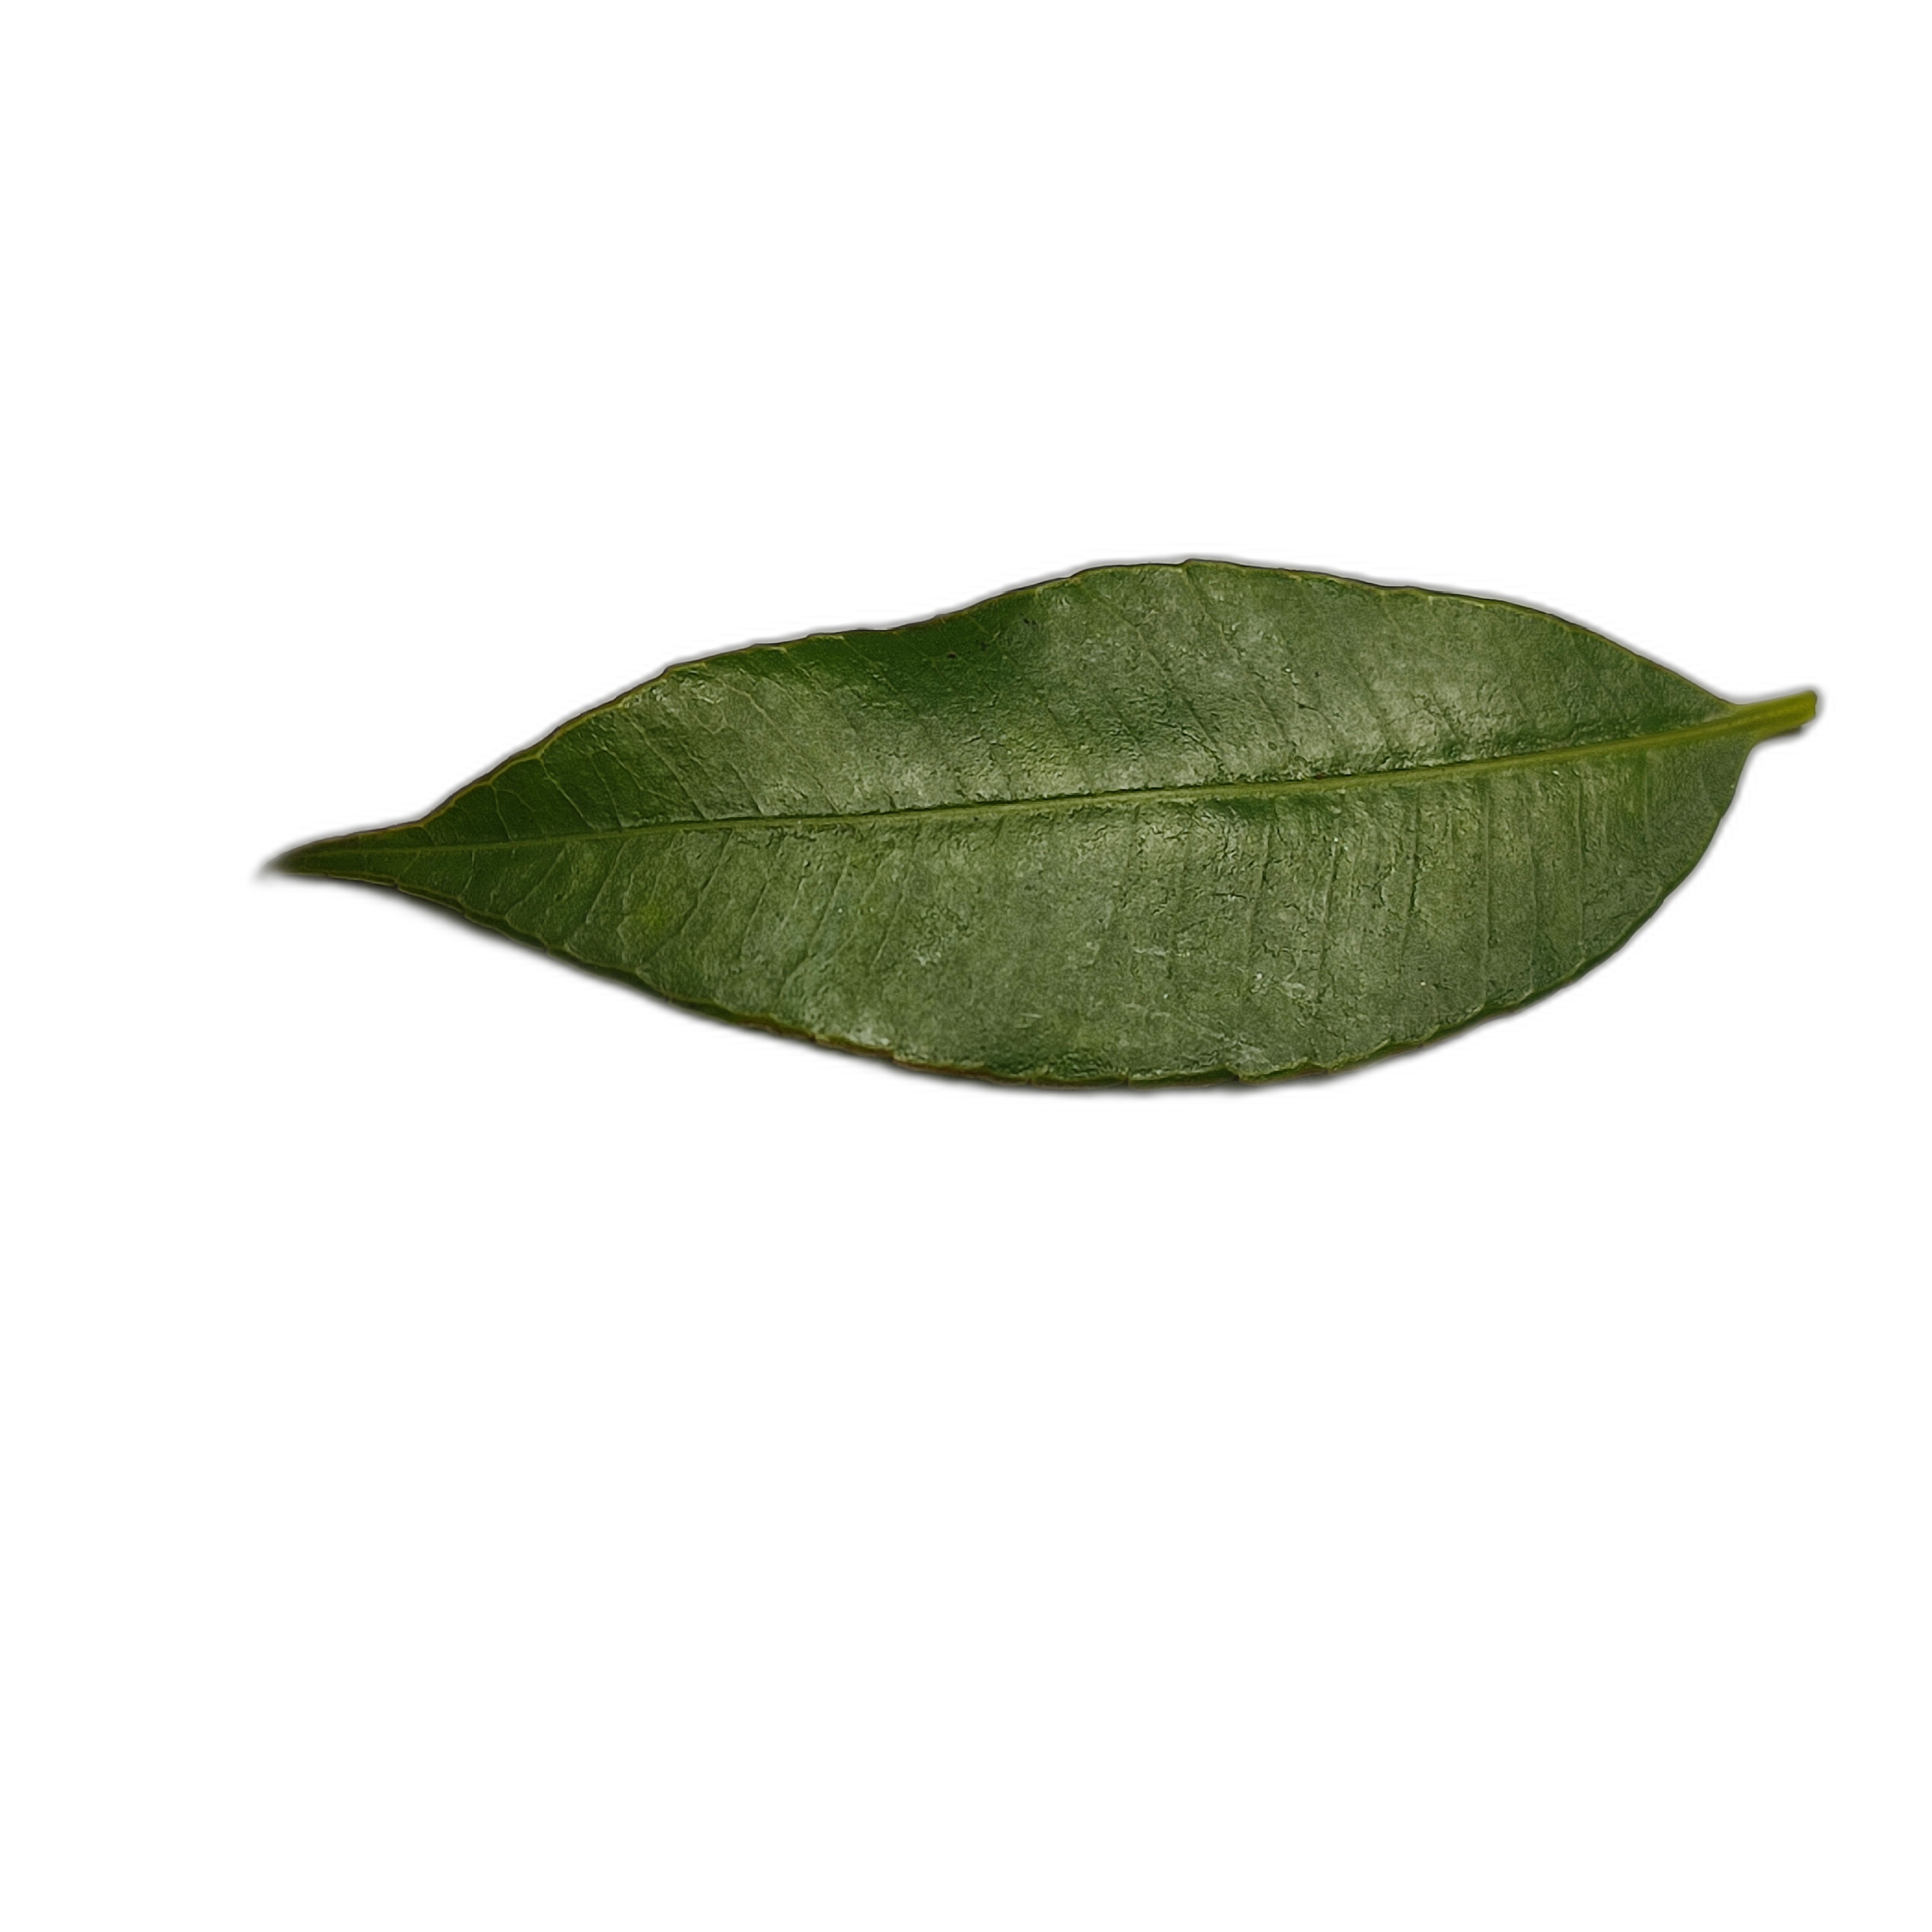
Label: healthy